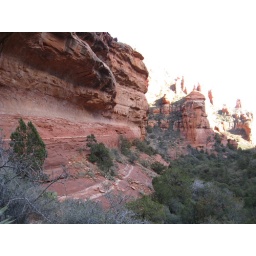
mt. goat trail we found way up on side of rocks above Fay Canyon